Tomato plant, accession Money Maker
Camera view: tilt-top (135 deg); turntable rotation: 0 degrees
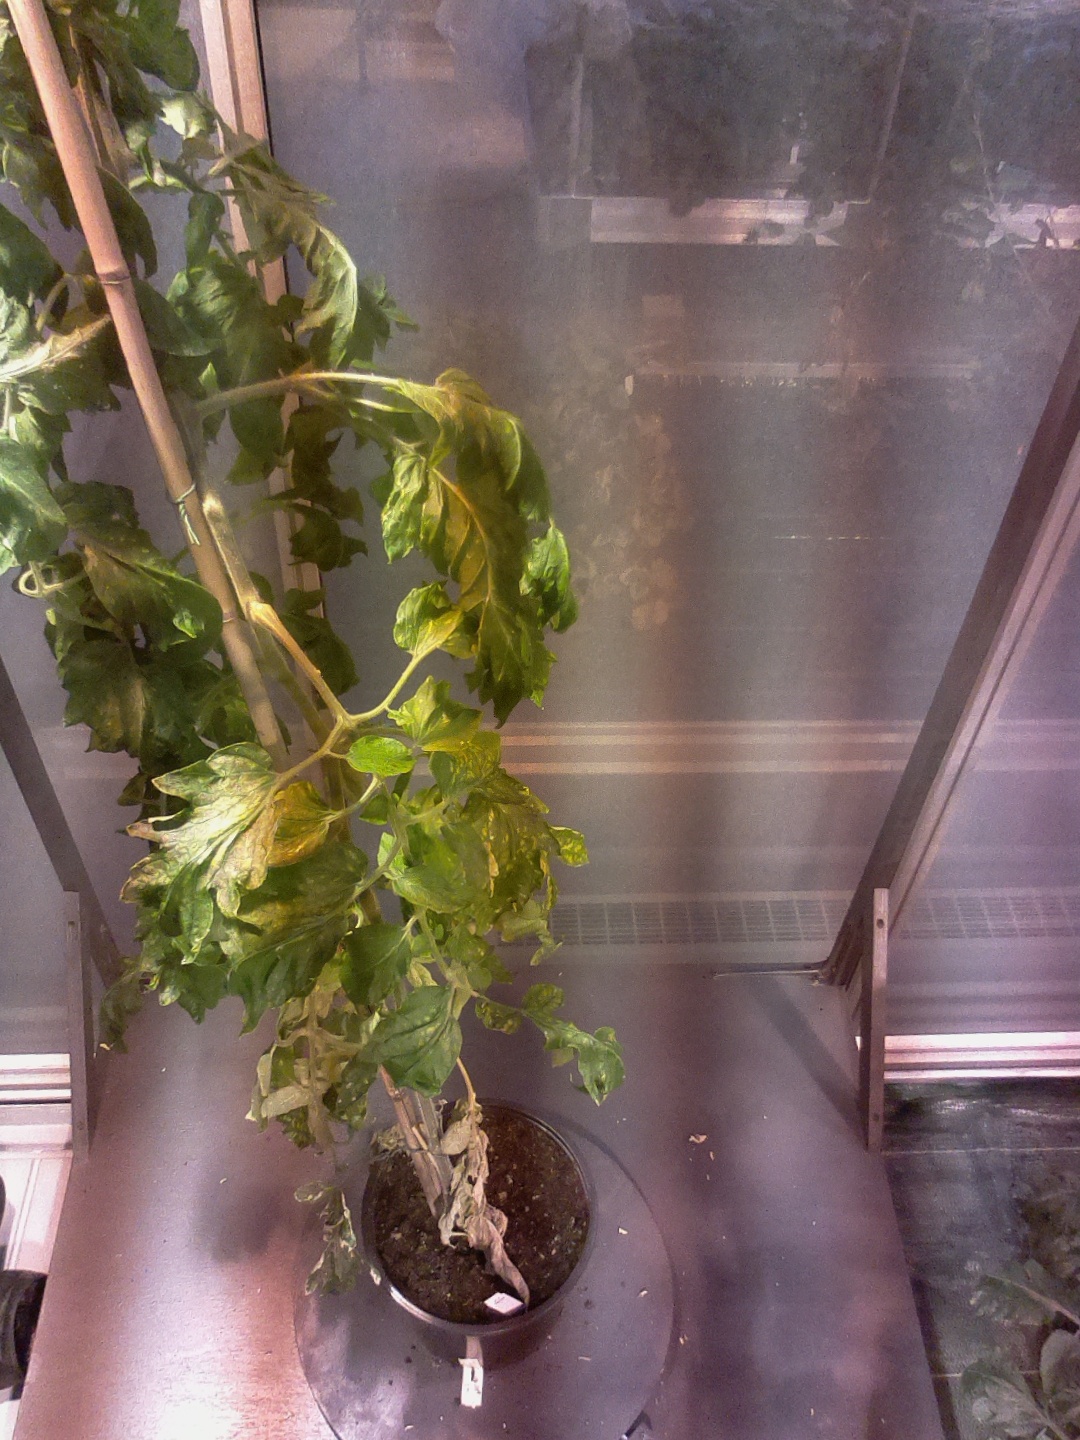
BBCH growth stage 71: 10%-20% of final fruit size